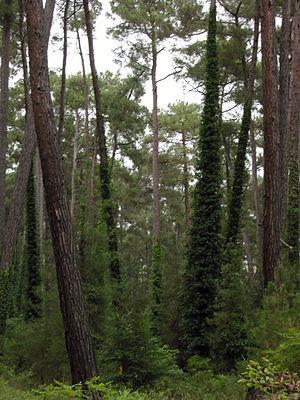
Pitsounda est une ville et une station balnéaire de la république d'Abkhazie, région séparatiste de la Géorgie. Sa population s'élevait à 7 000 habitants en 2008.